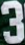
Number: 3